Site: brandenburg
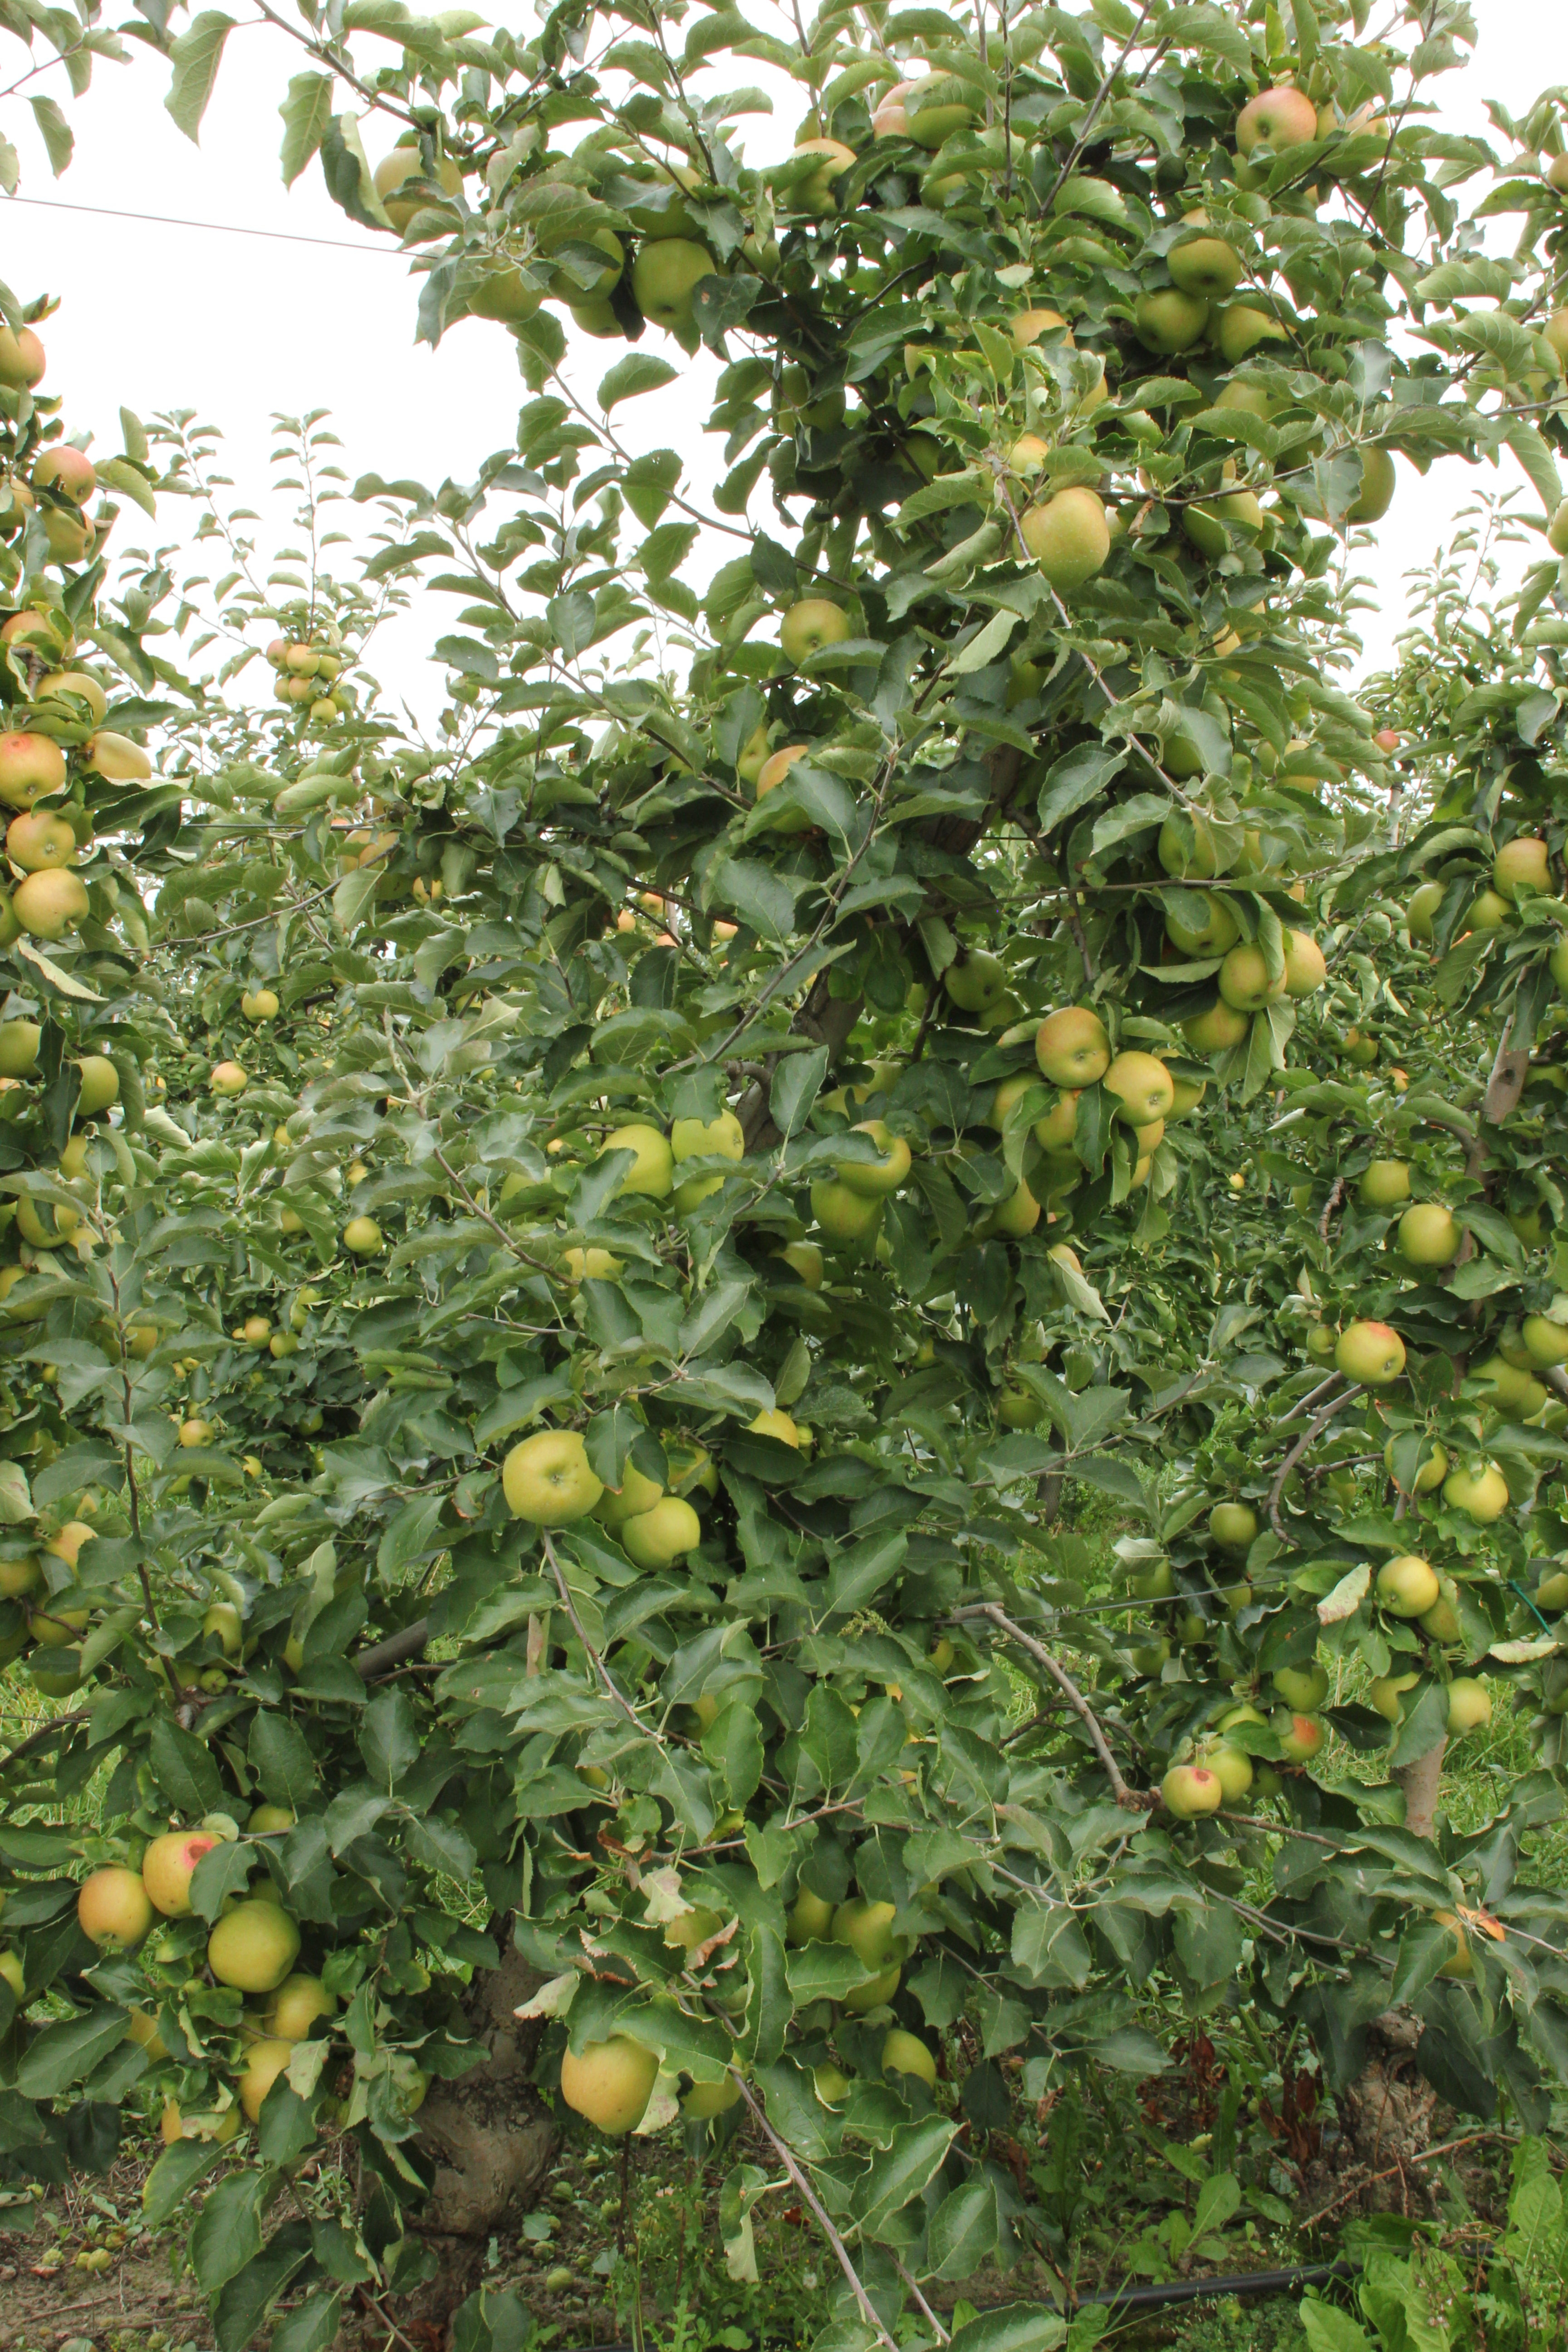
Growth stage (BBCH 87): Maturity of fruit and seed